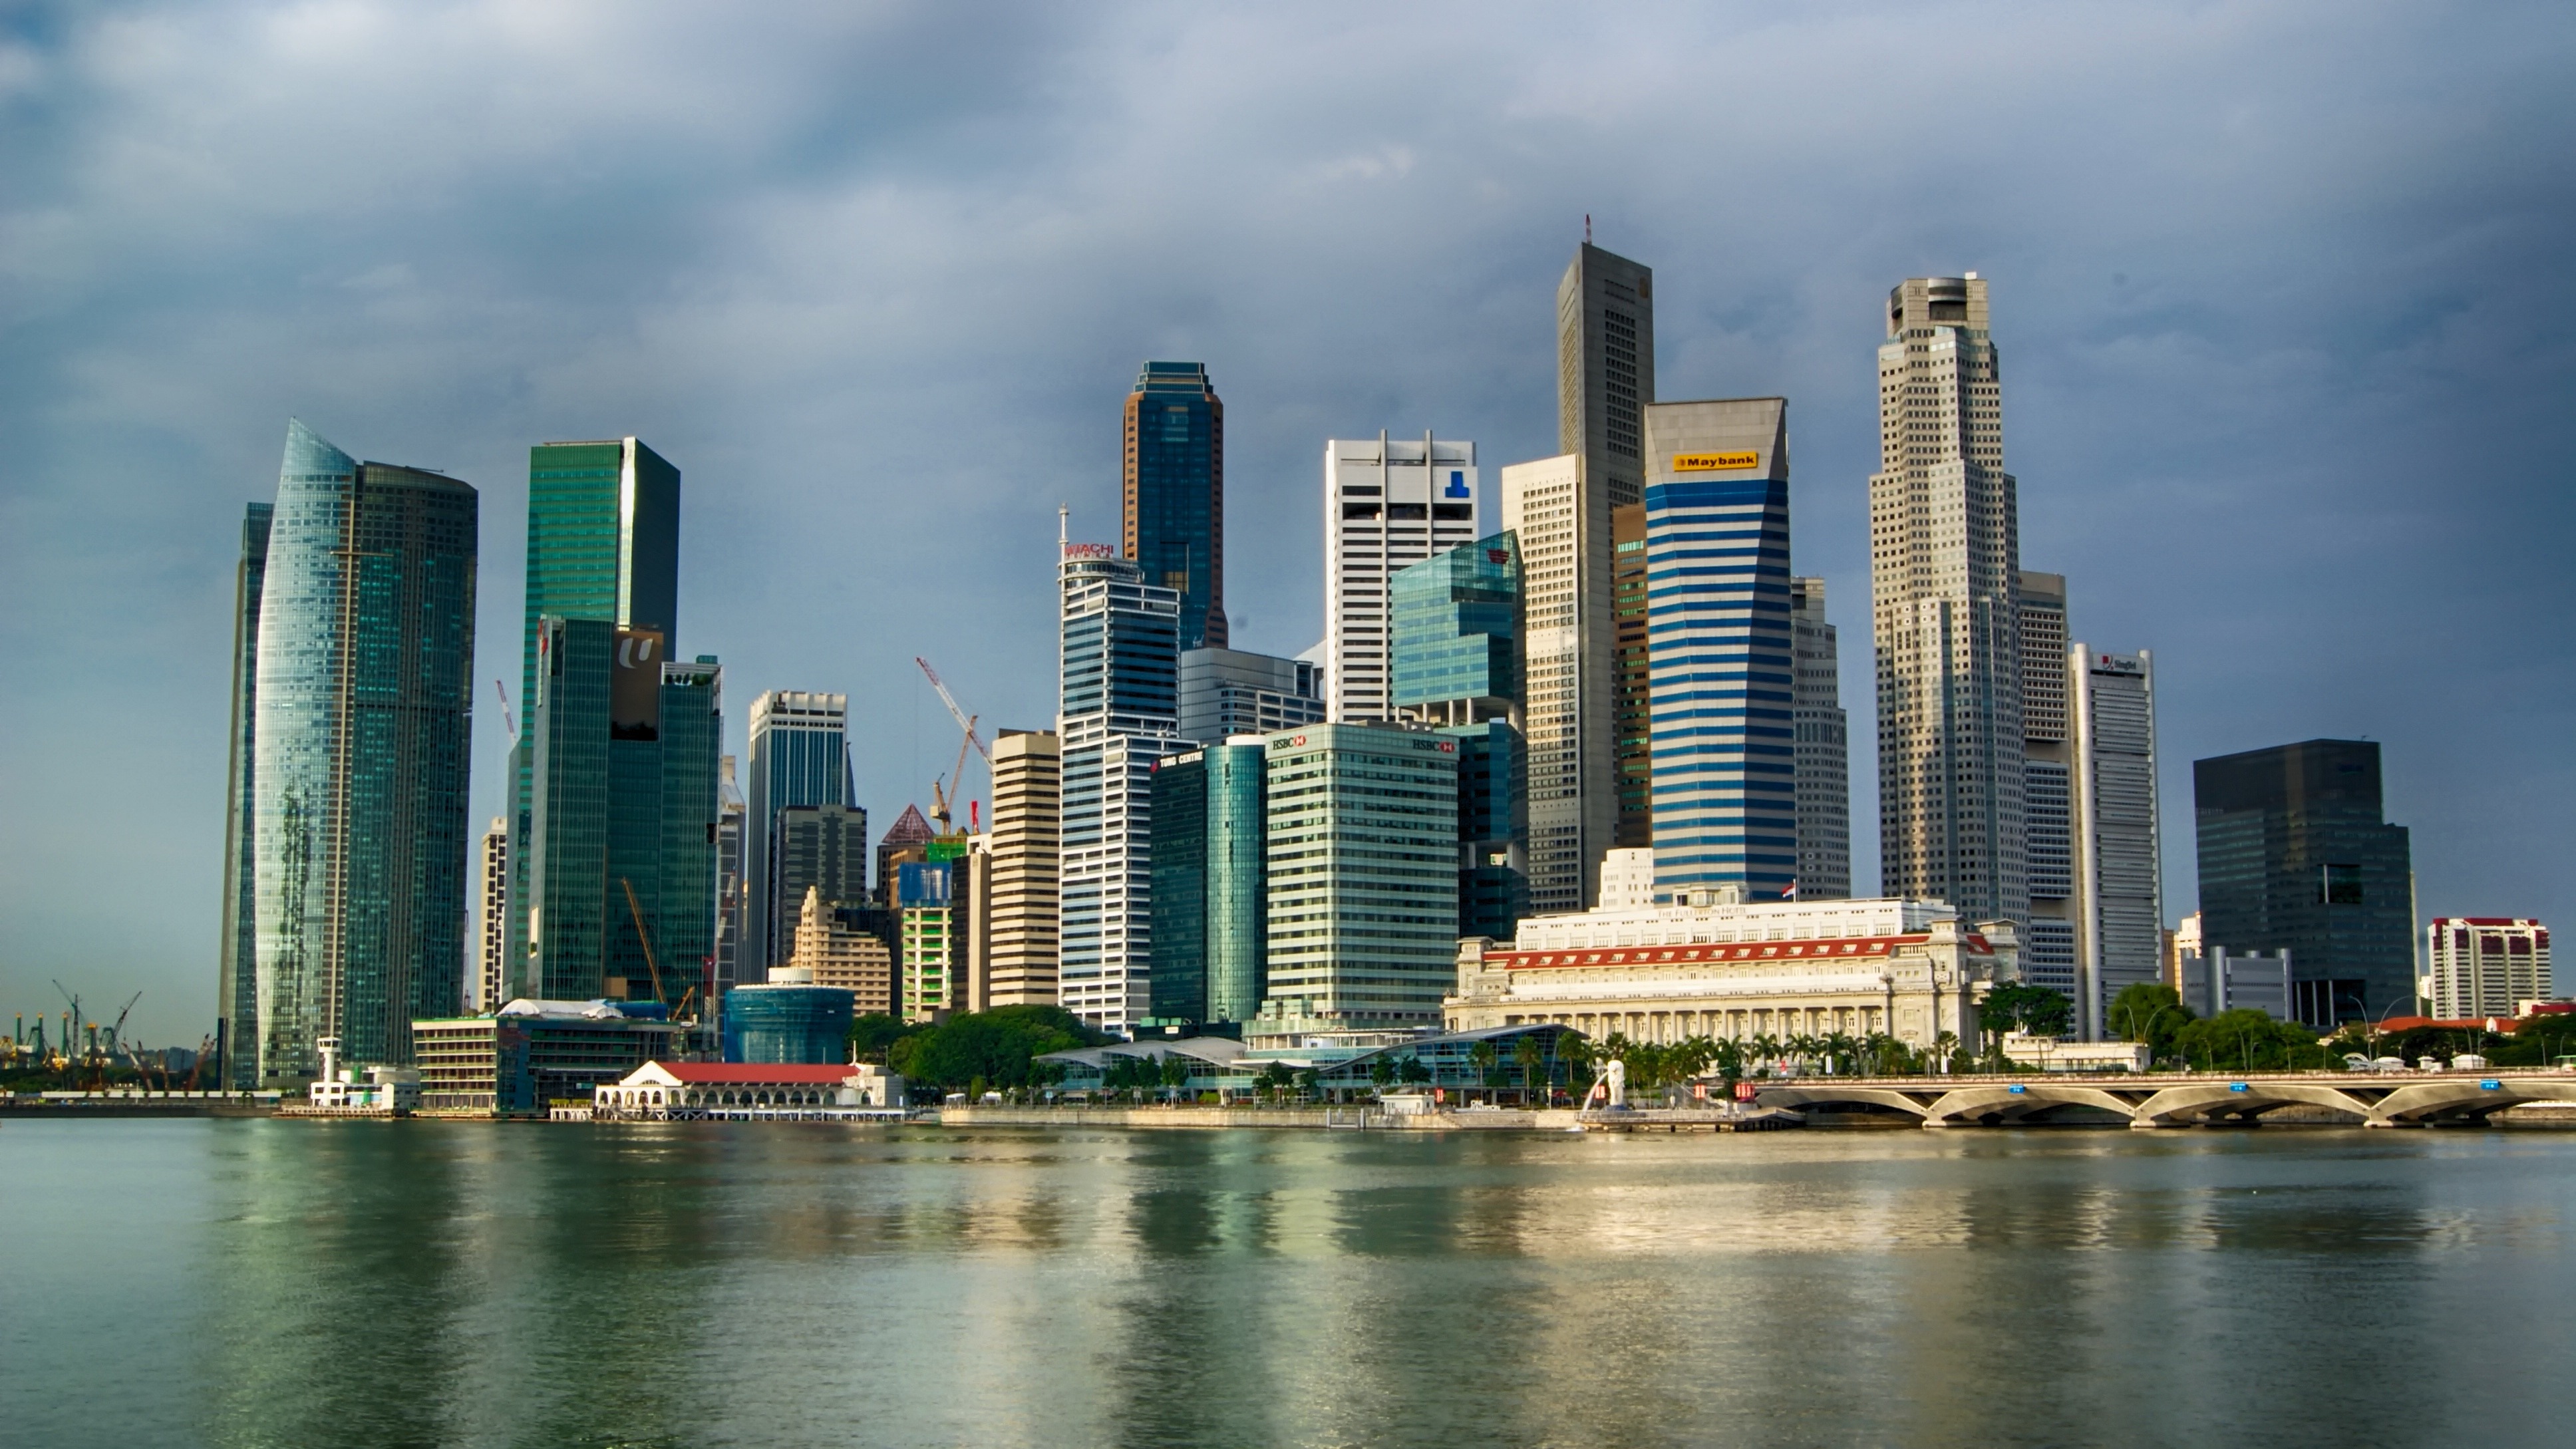
water, horizon, architecture, sky, skyline, shore, city, skyscraper, urban, cityscape, downtown, shoreline, dusk, reflection, bay, landmark, harbor, tower block, hdr, clouds, skyscrapers, buildings, reflections, singapore, metropolis, cities, condominium, urban area, geographical feature, human settlement, metropolitan area